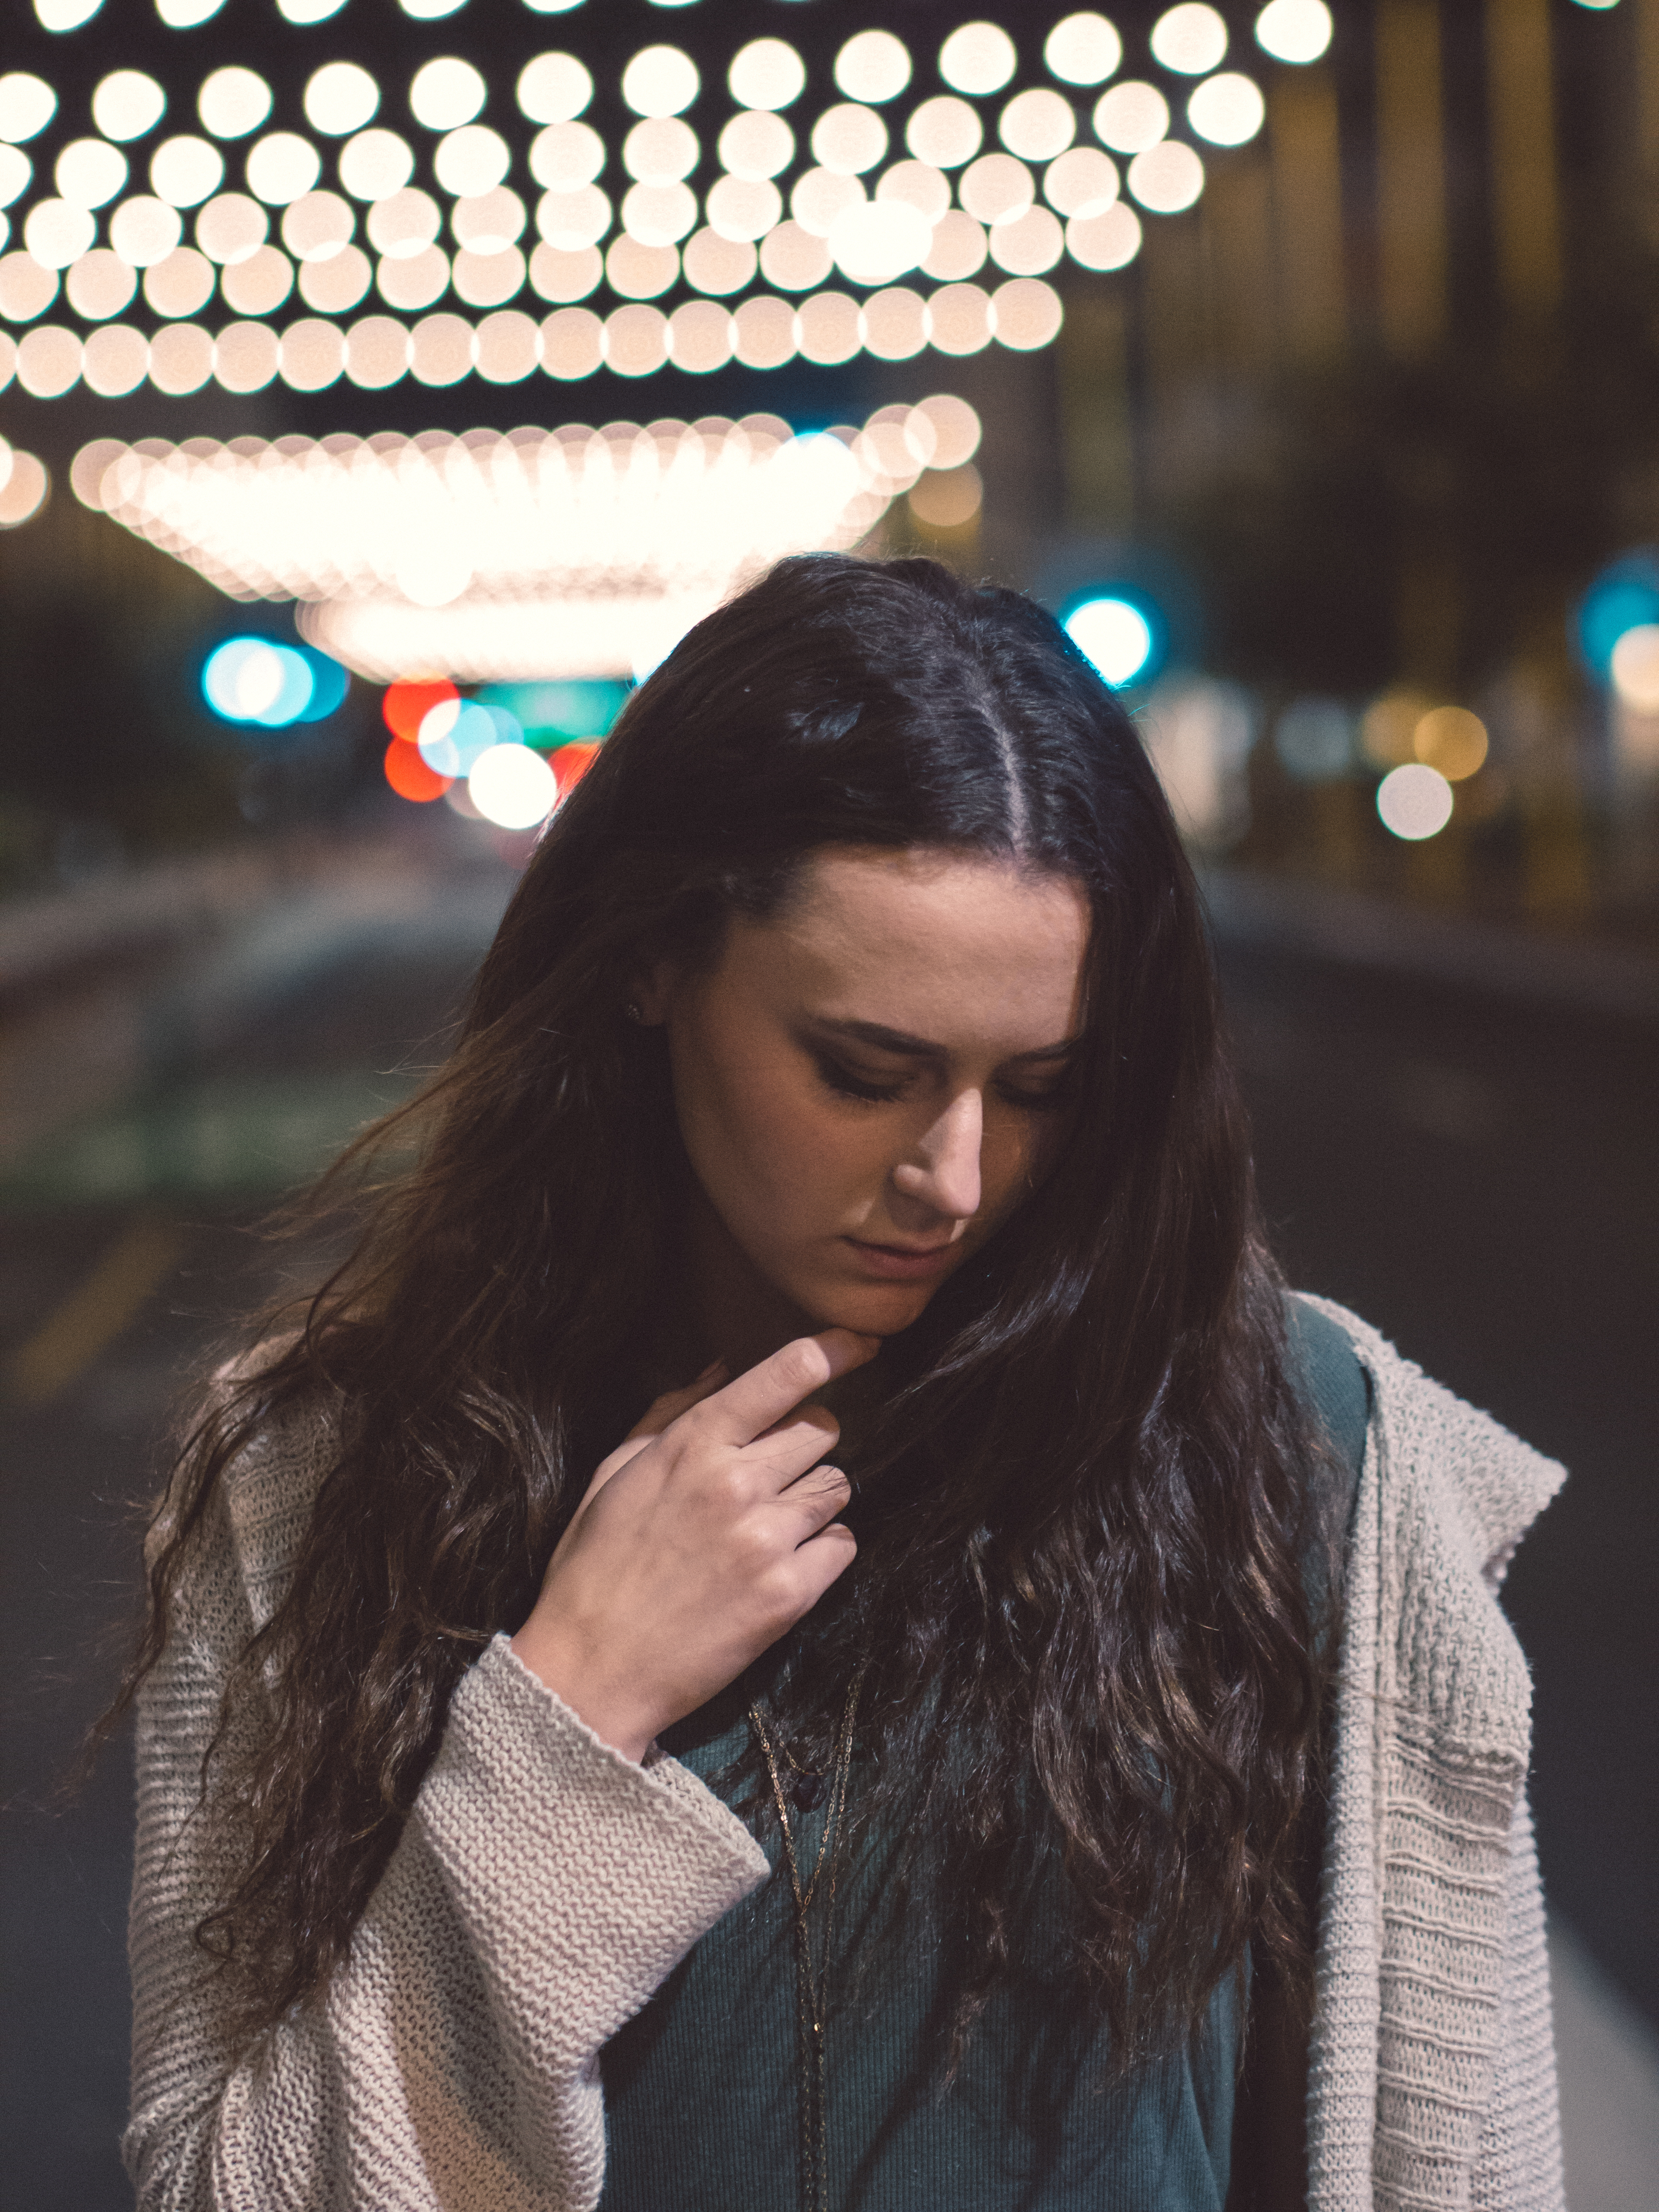
person, girl, woman, hair, model, fashion, clothing, lady, hairstyle, beauty, photo shoot